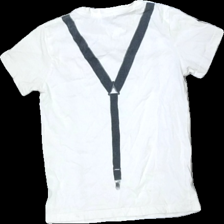
View: back
Type: T-shirt
Category: Children
Brand: Lindex
Colors: Black, White, Red
Material: 100% cotton
Pattern: Other
Cut: Regular
Size: 128
Season: All
Stains: Major
Damage location: top center
Damage 2 location: bottom left
Damage 3 location: bottom right
Price range: <50
Recommended usage: Export
Description: vit t-shirt med "kostym" tryck på, fläckar över hela